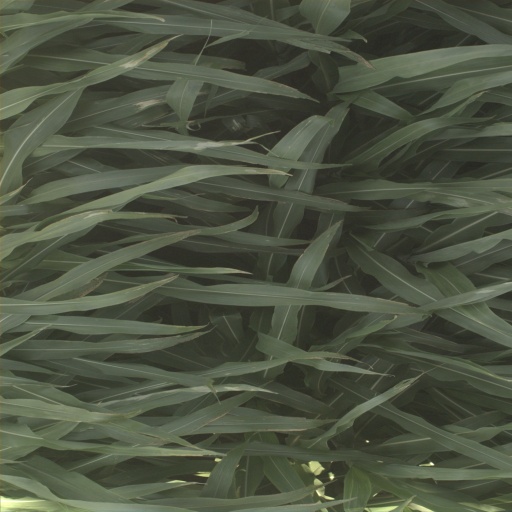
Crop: sorghum